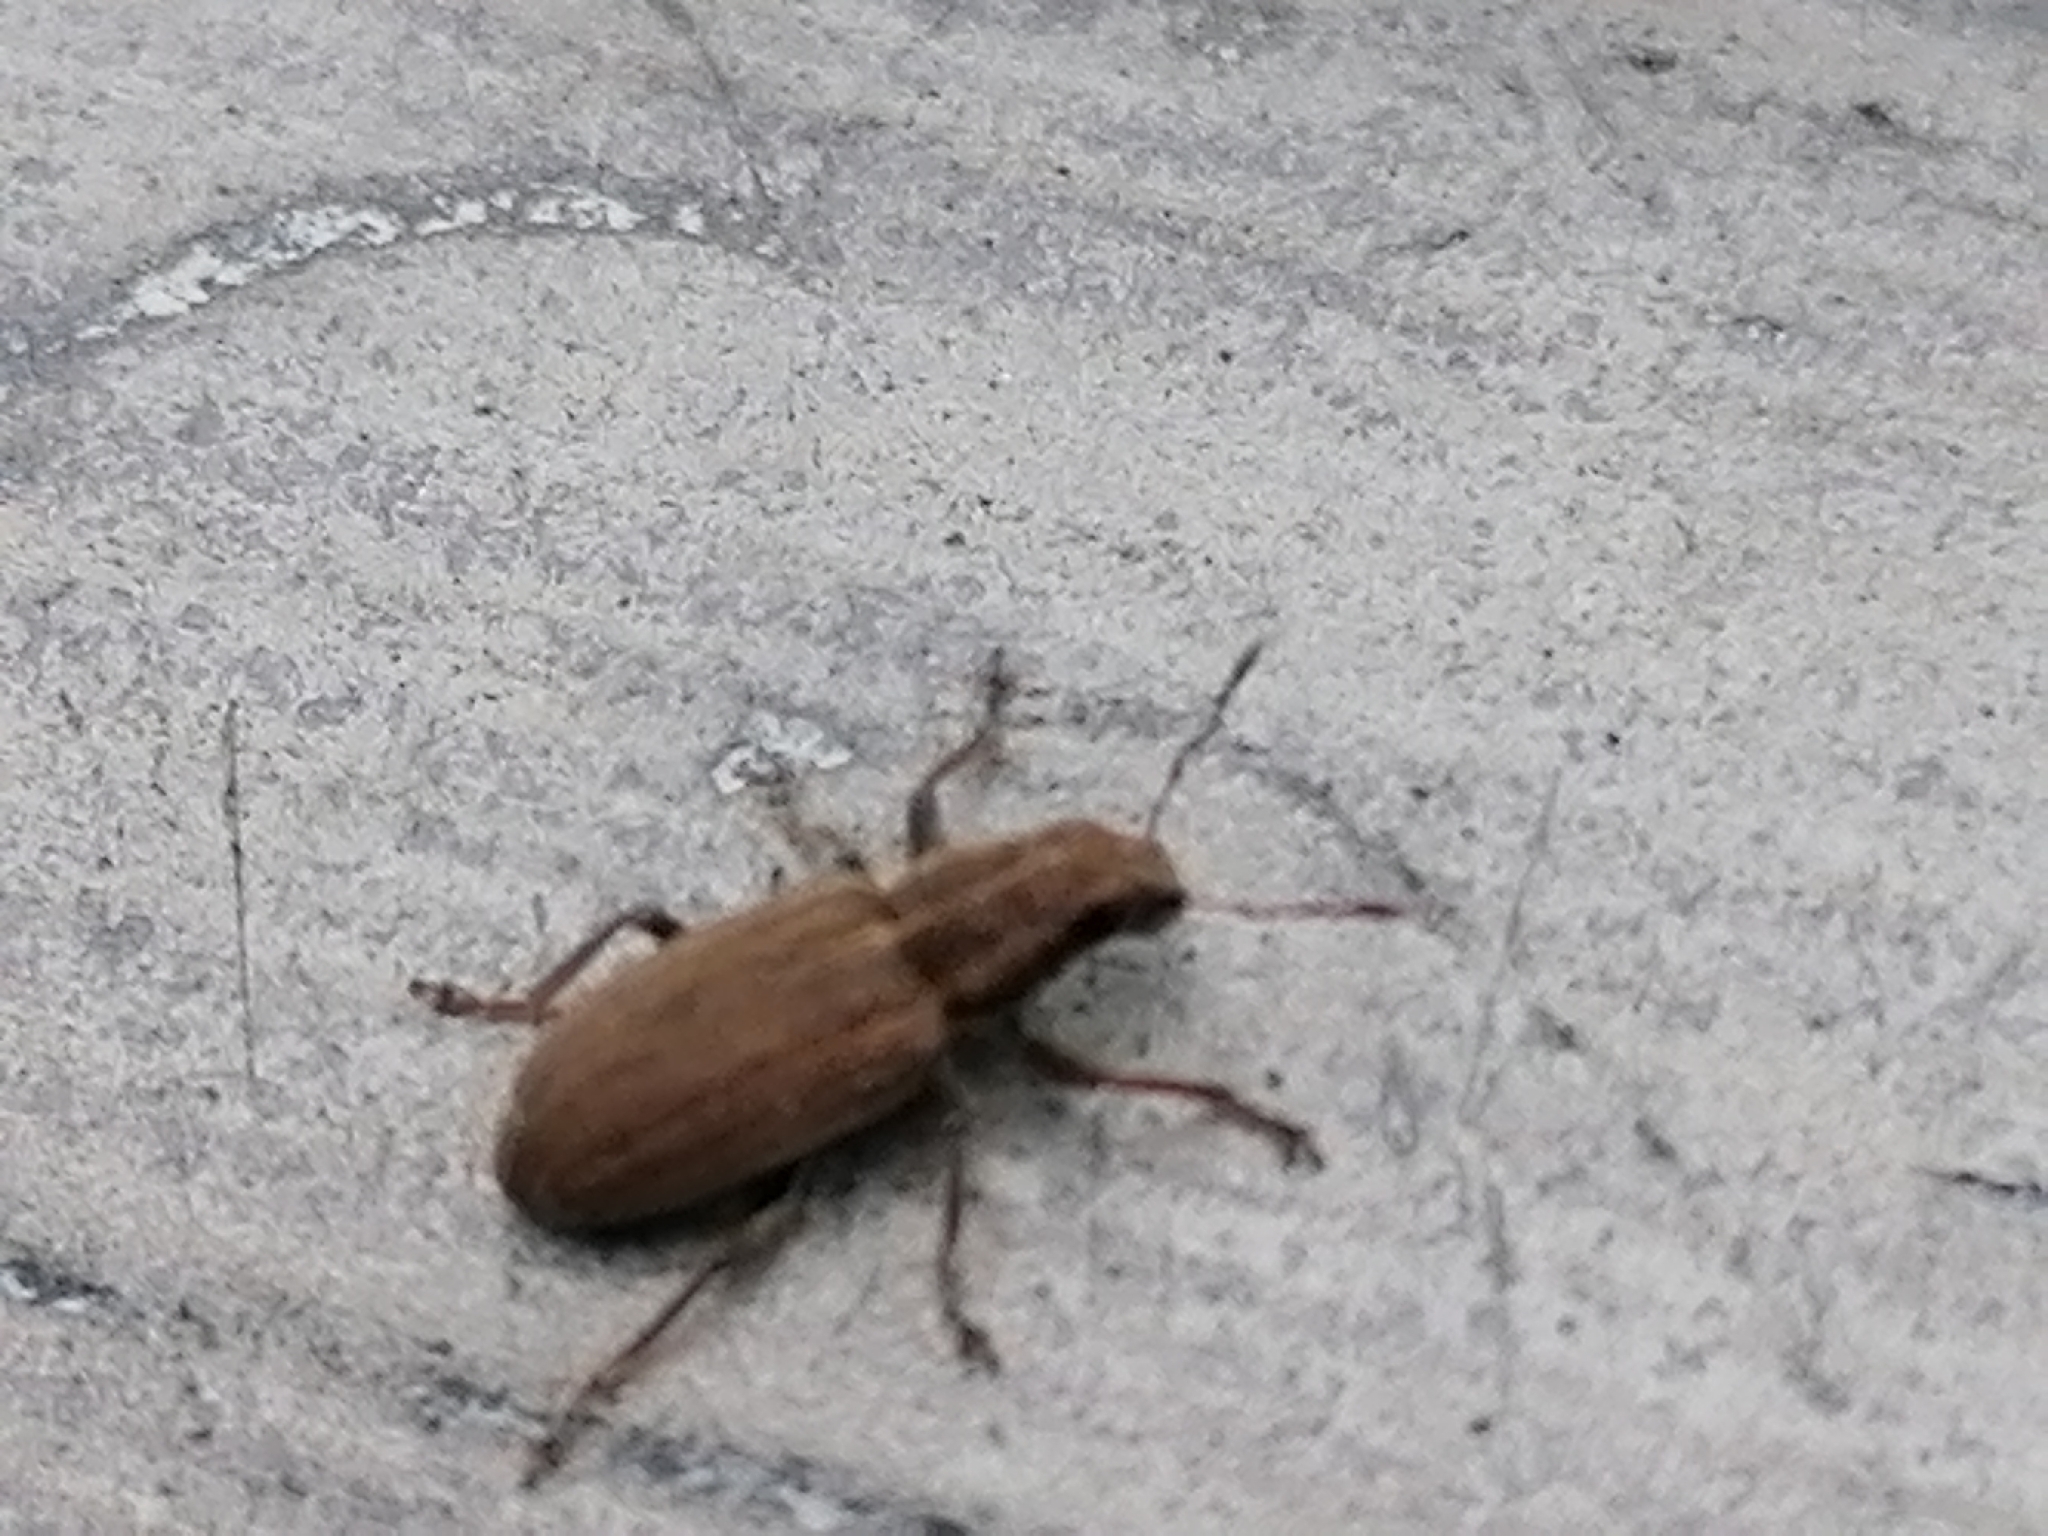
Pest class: pea_leaf_weevil